Shake It (Iain Matthews song)

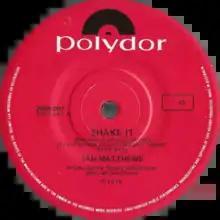
Side A of the Australian single

"Shake It" was written and recorded by Terence Boylan in 1977. It was covered the following year by Ian Matthews for his album "Stealin' Home" and became a top 20 hit single in February 1979.